Cennet and Cehennem

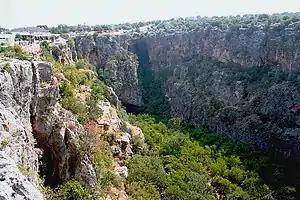
Cennet

Cennet and Cehennem (heaven and hell in Turkish) are the names of two large sinkholes in the Taurus Mountains, in Mersin Province, Turkey. The sinkholes are among the tourist attractions of the province.